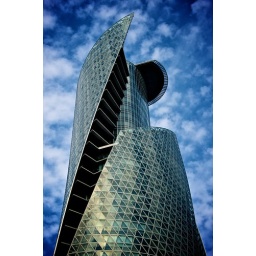
A stunning building housing schools for medical support, computer programming and fashion design designed by Nikken Sekkei. Nagoya. Japan